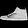
Label: Sneaker